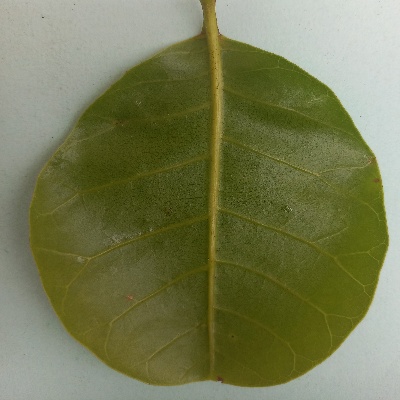
Crop: Cashew
Condition: healthy